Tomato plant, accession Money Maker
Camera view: vertical (180 deg); turntable rotation: 240 degrees
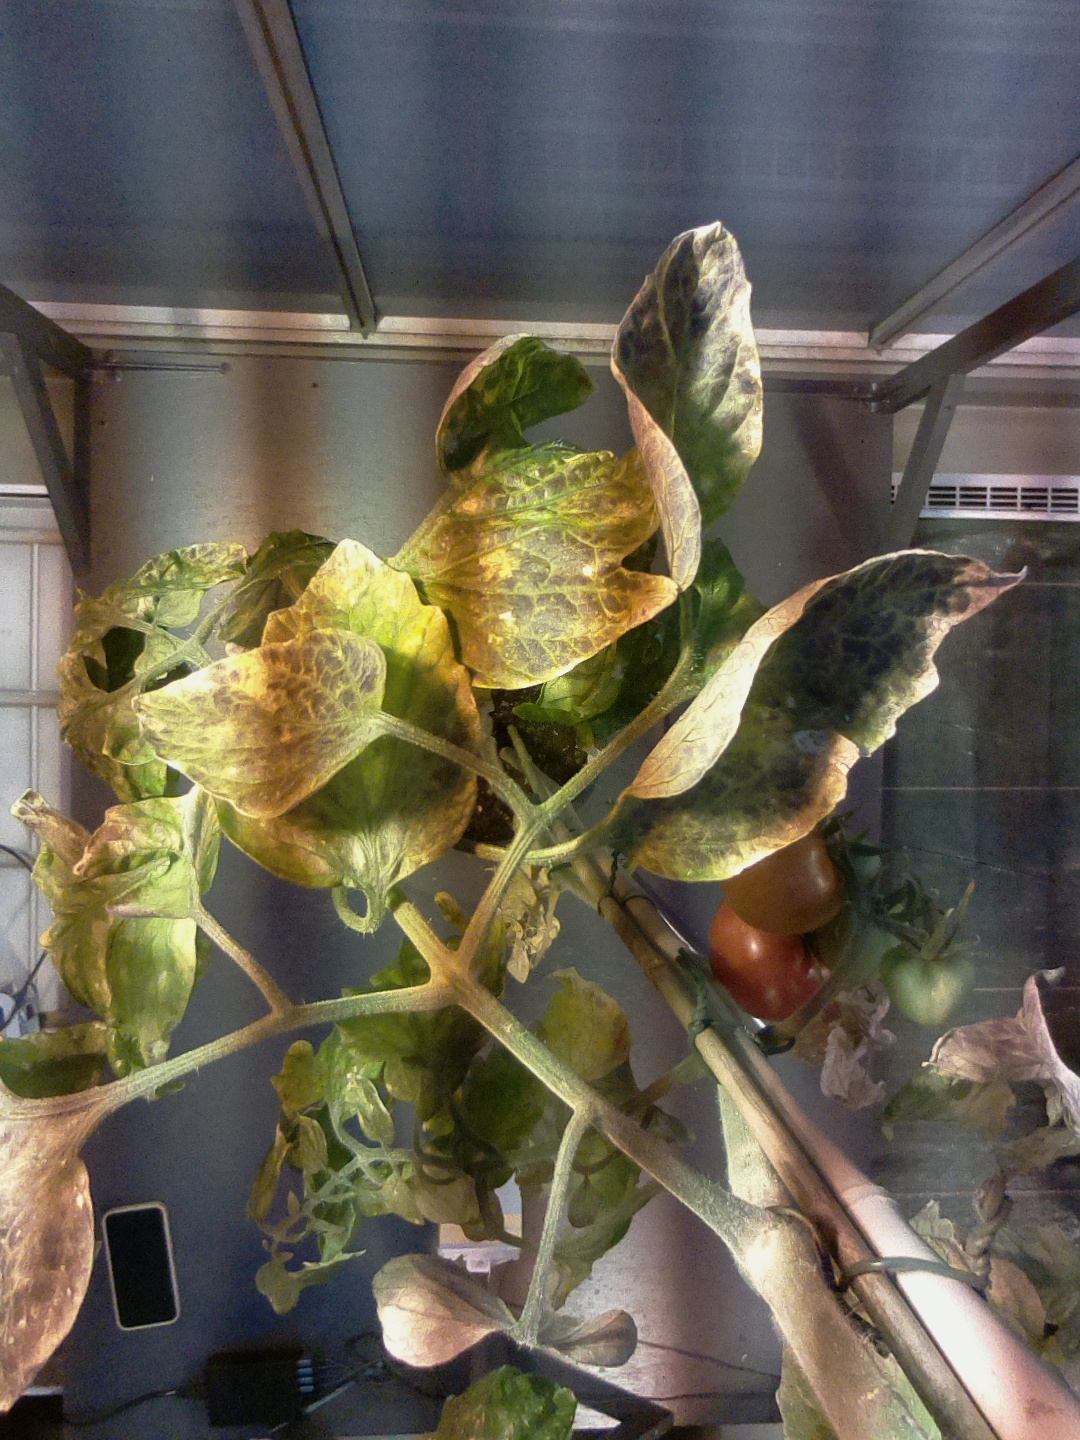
BBCH growth stage 82: 20%-30% of fruits show typical fully ripe color